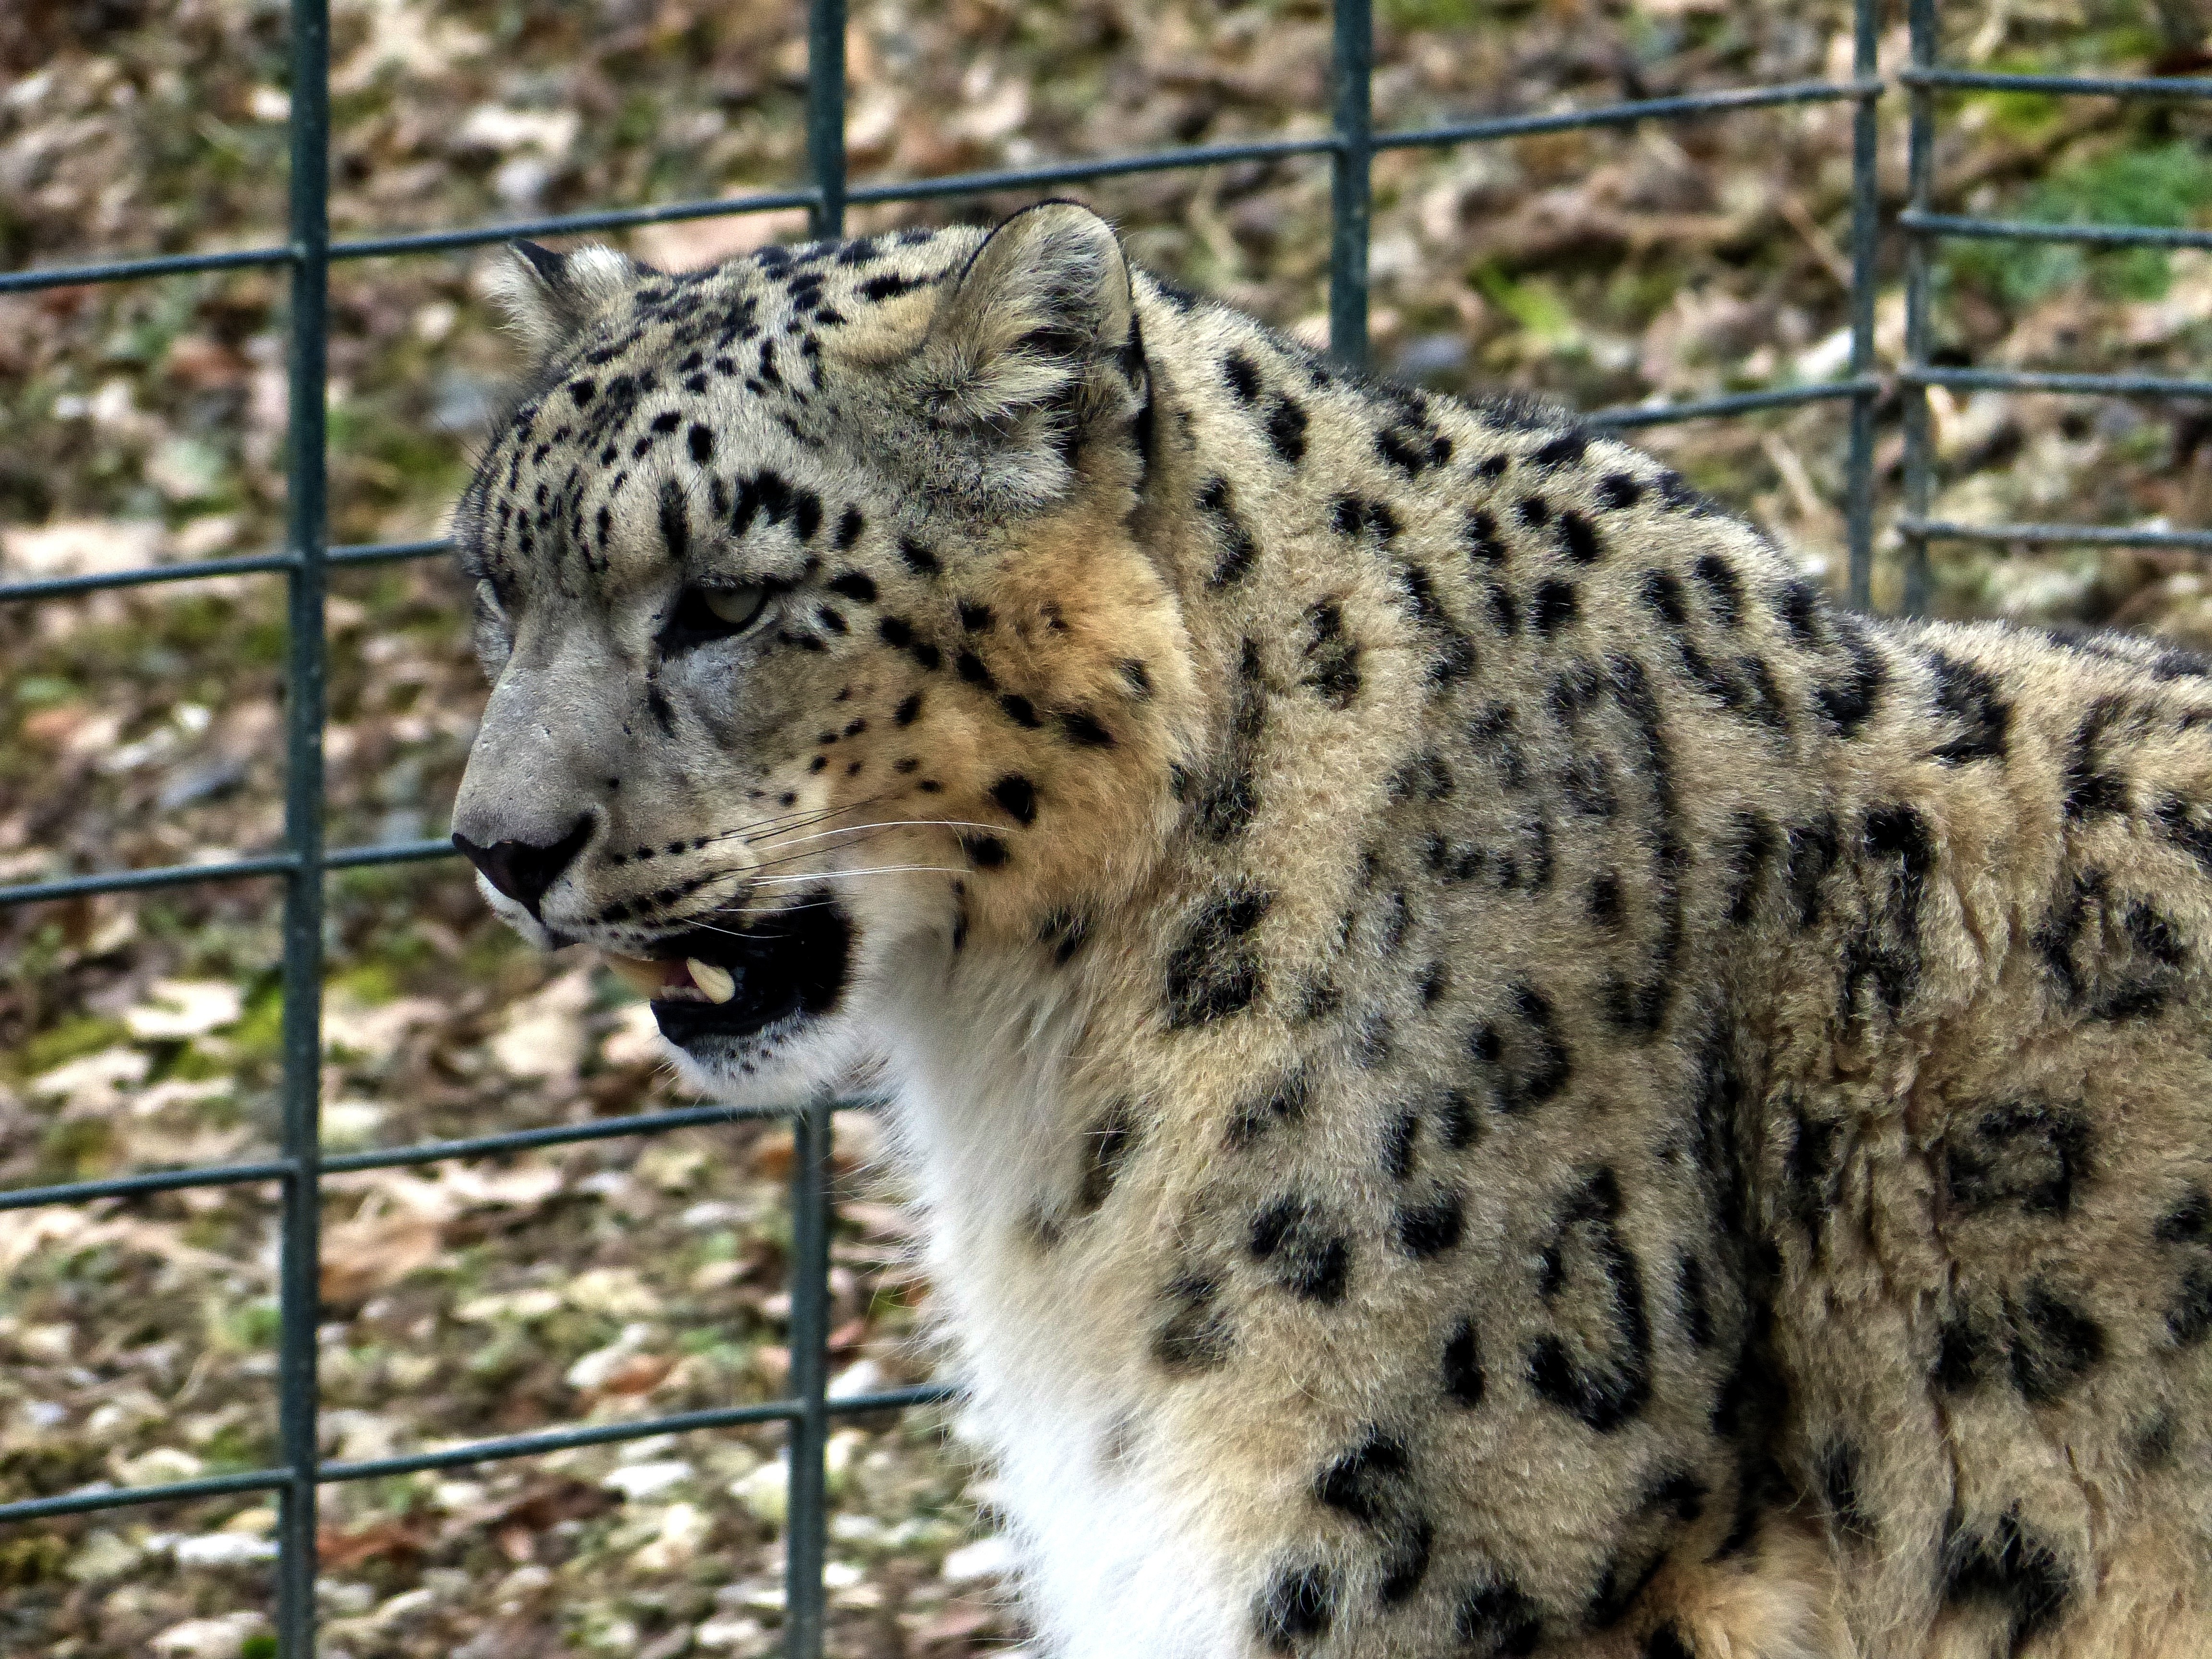
animal, wildlife, zoo, cat, mammal, fauna, leopard, whiskers, vertebrate, jaguar, snow leopard, big cats, cat like mammal